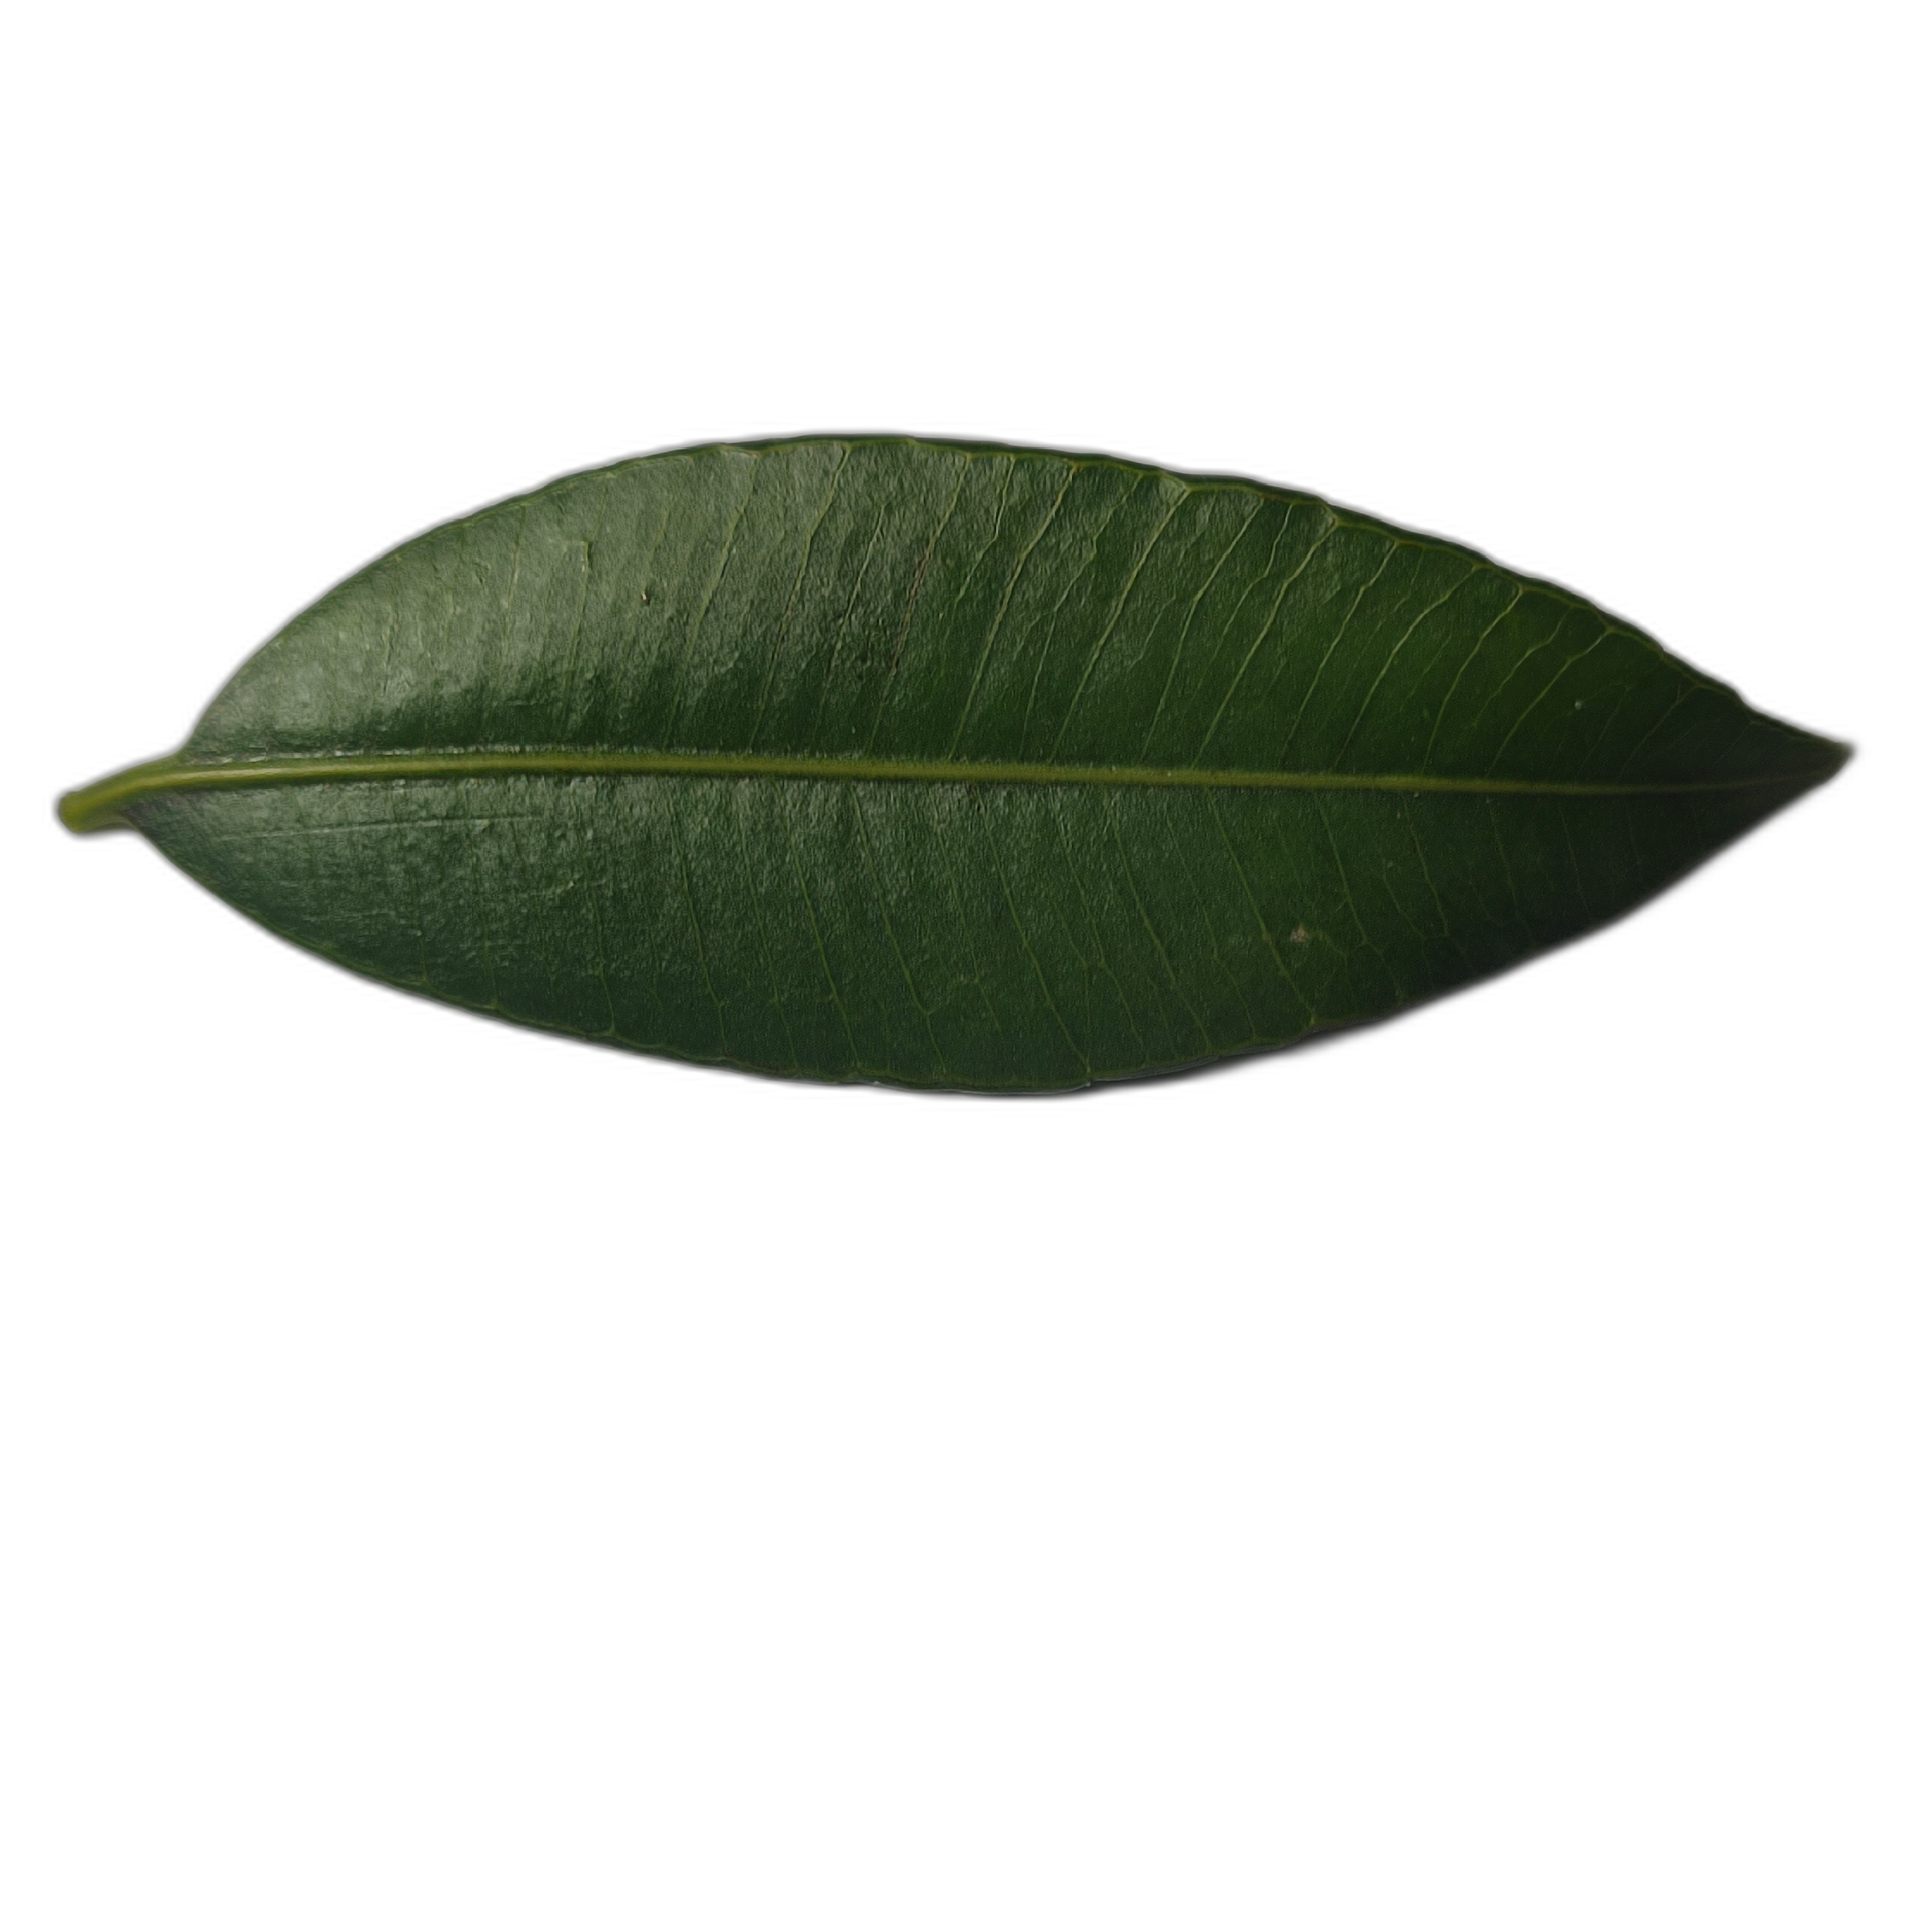
Label: healthy